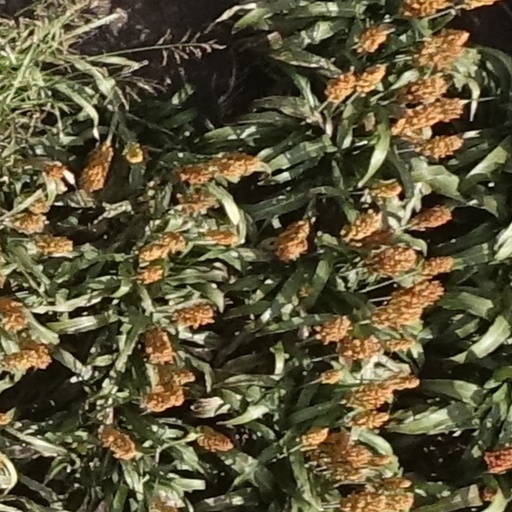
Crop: sorghum